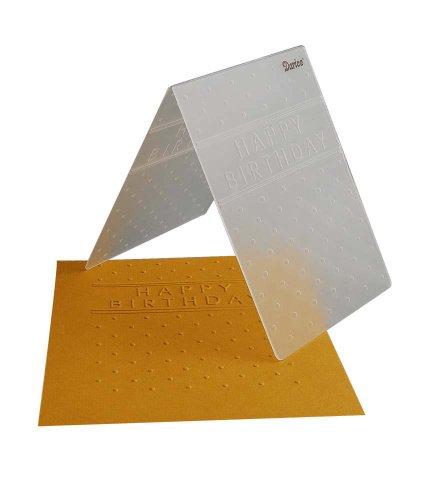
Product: Darice Embosssing Folder Stripe Background 5X7
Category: Arts, Crafts & Sewing | Crafting | Paper & Paper Crafts | Paper Craft Tools
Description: Embossing folder measures 5 x 7 inches overall.
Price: $4.86
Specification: ProductDimensions:5x7x0inches|ShippingWeight:2.88ounces(Viewshippingratesandpolicies)|DomesticShipping:ItemcanbeshippedwithinU.S.|InternationalShipping:ThisitemcanbeshippedtoselectcountriesoutsideoftheU.S.LearnMore|Itemmodelnumber:1217-64|ASIN:B0054G62HA